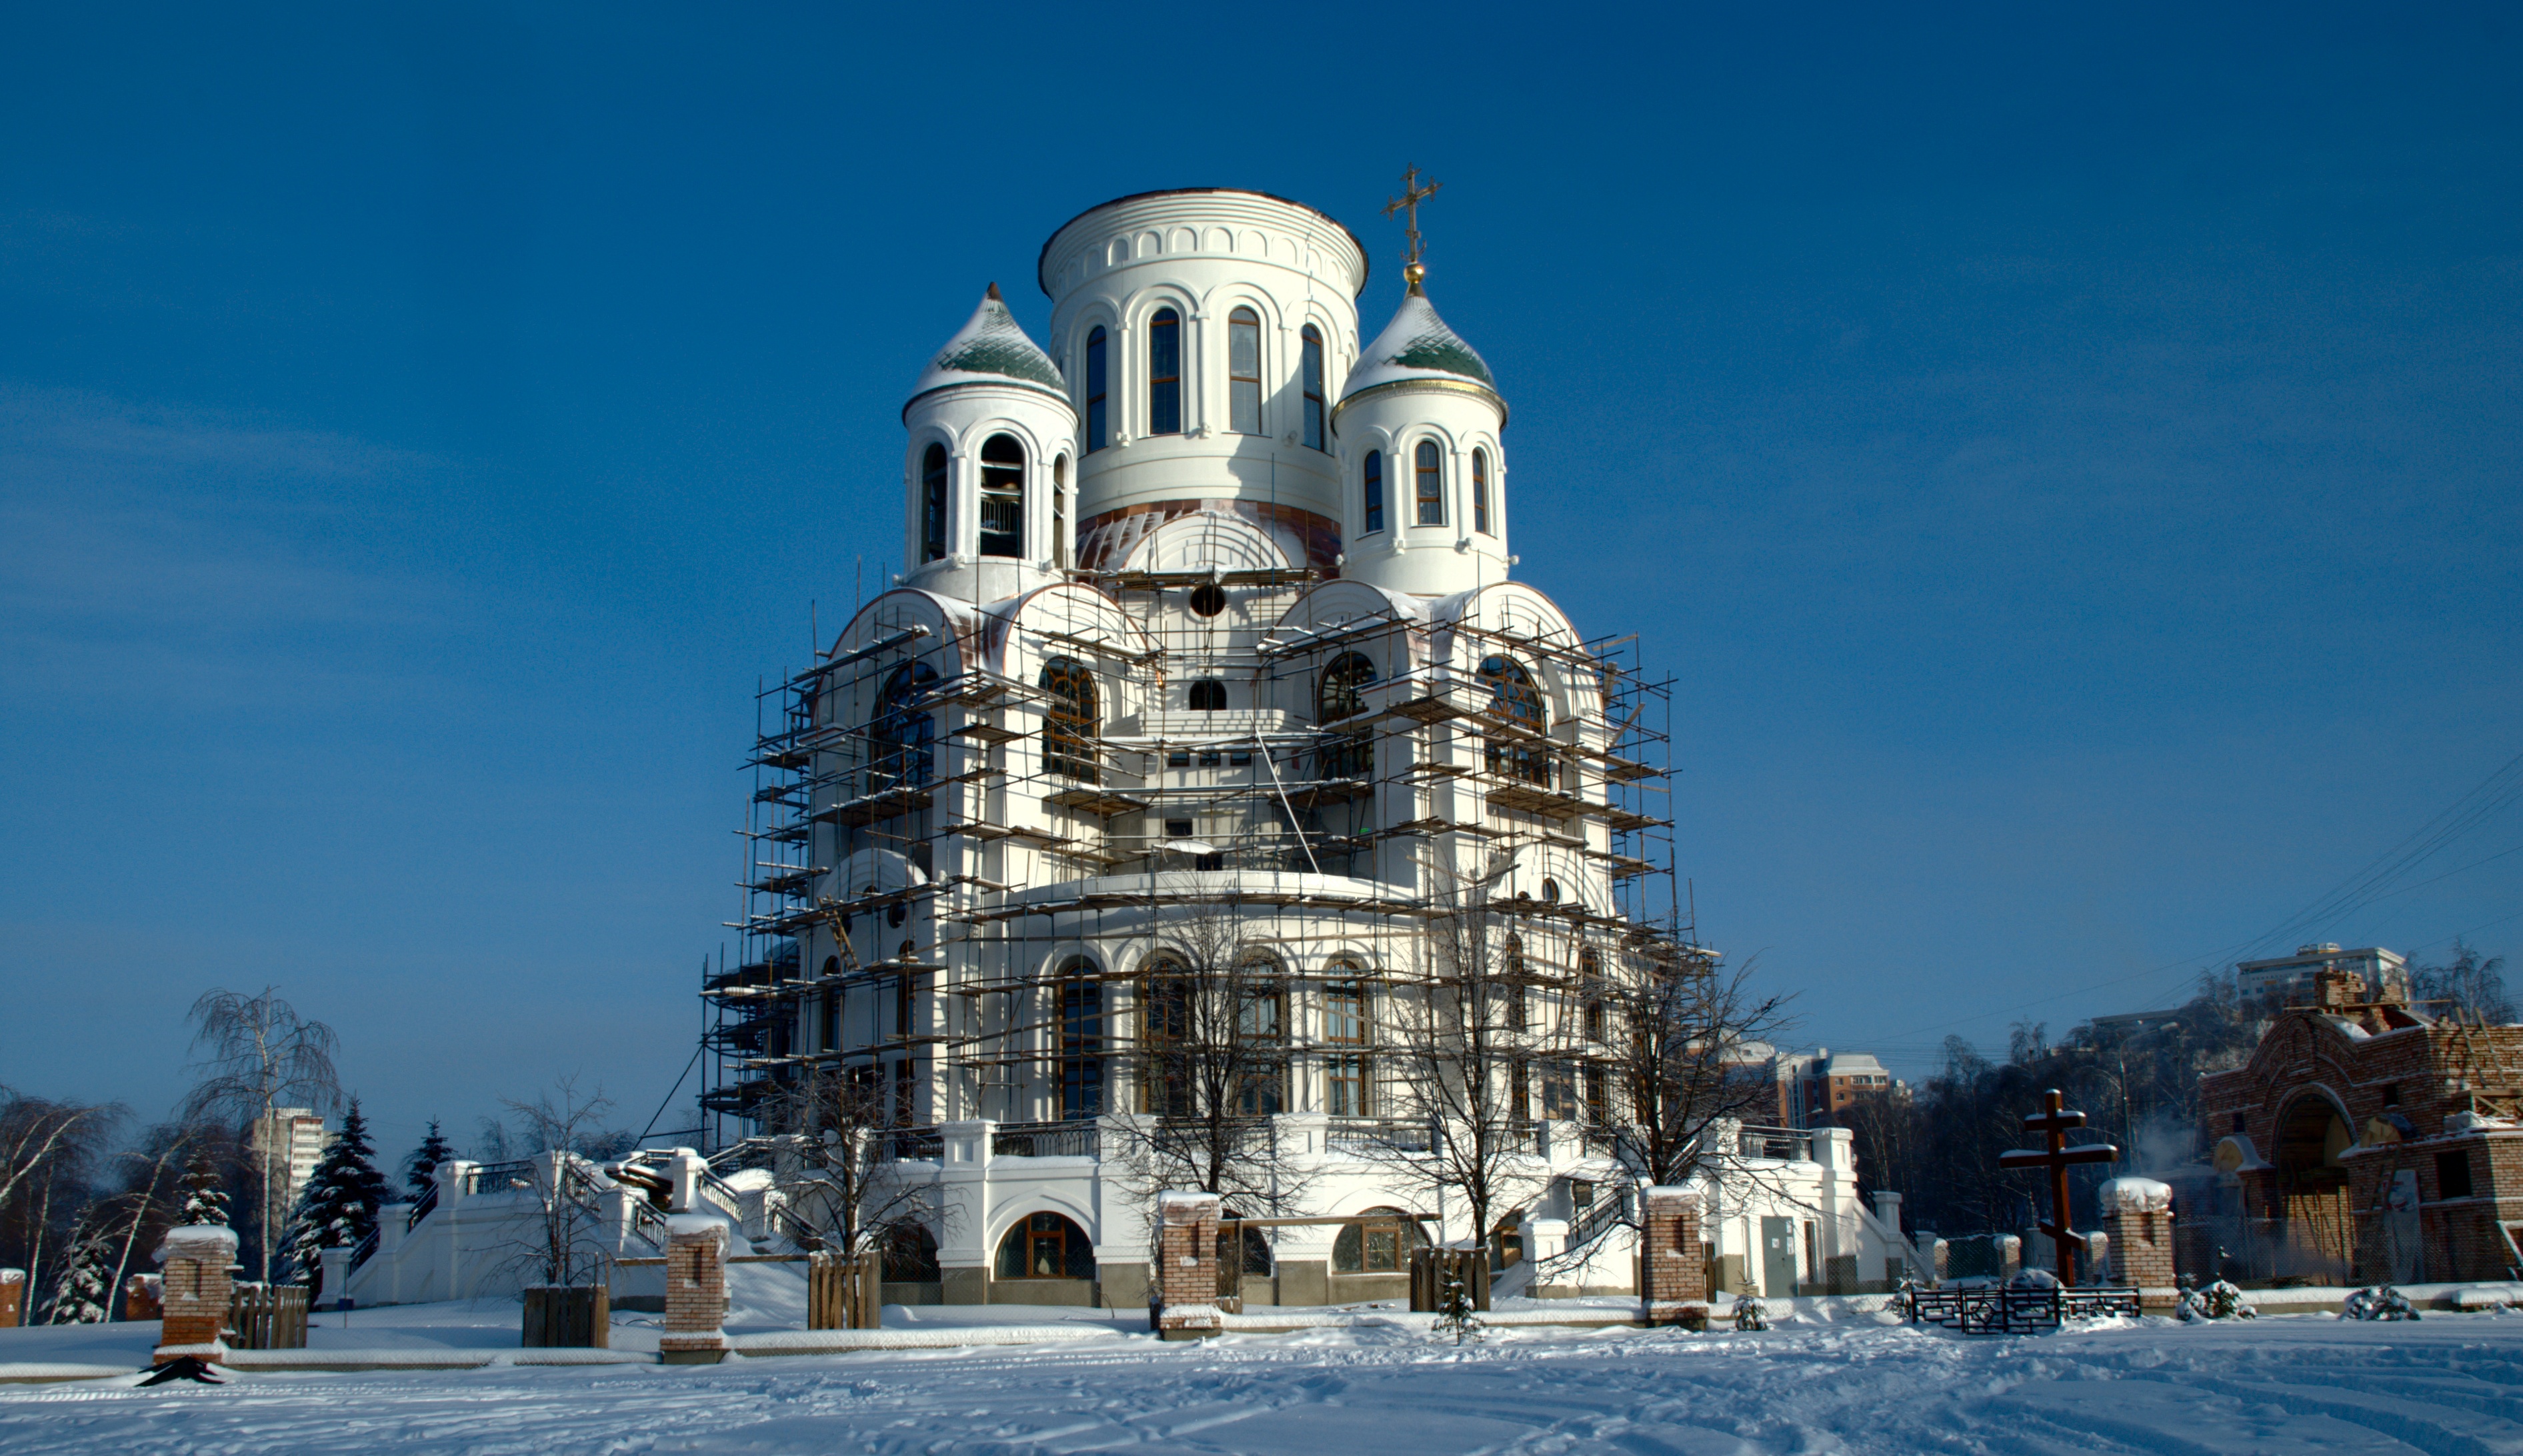
snow, winter, building, city, cityscape, tower, landmark, church, cathedral, nikon, place of worship, temple, moscow, dome, russia, d80, cityscapes, moskau, 18135mmf3556g, nikond80, moscou